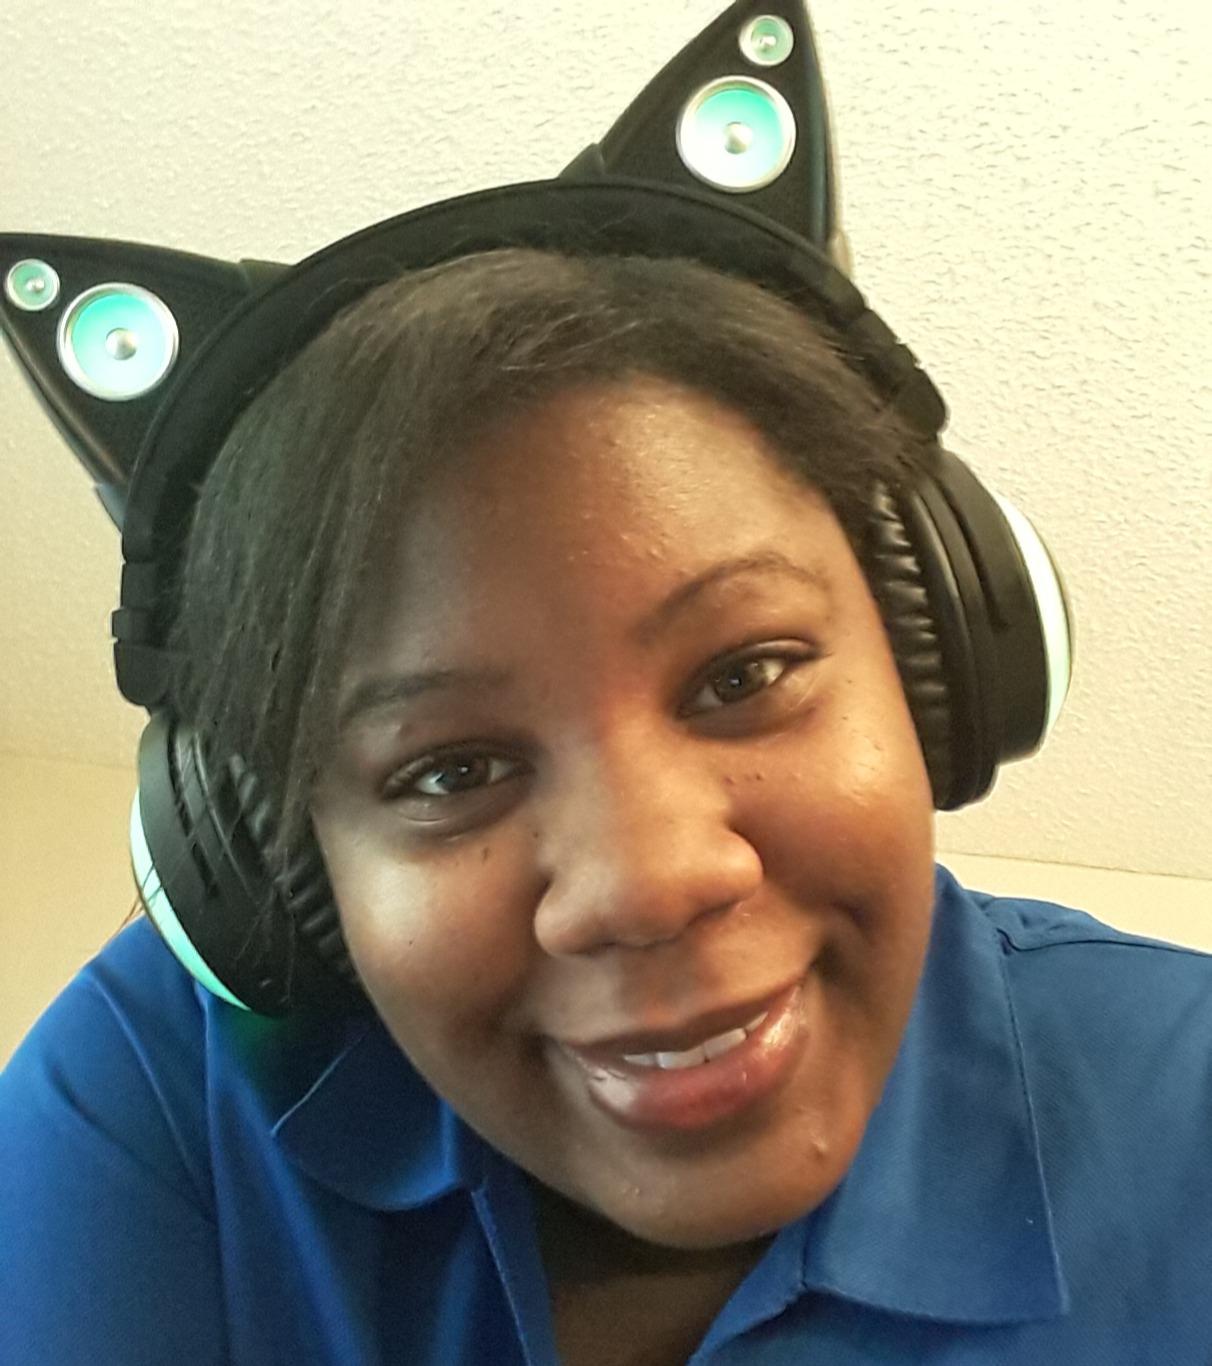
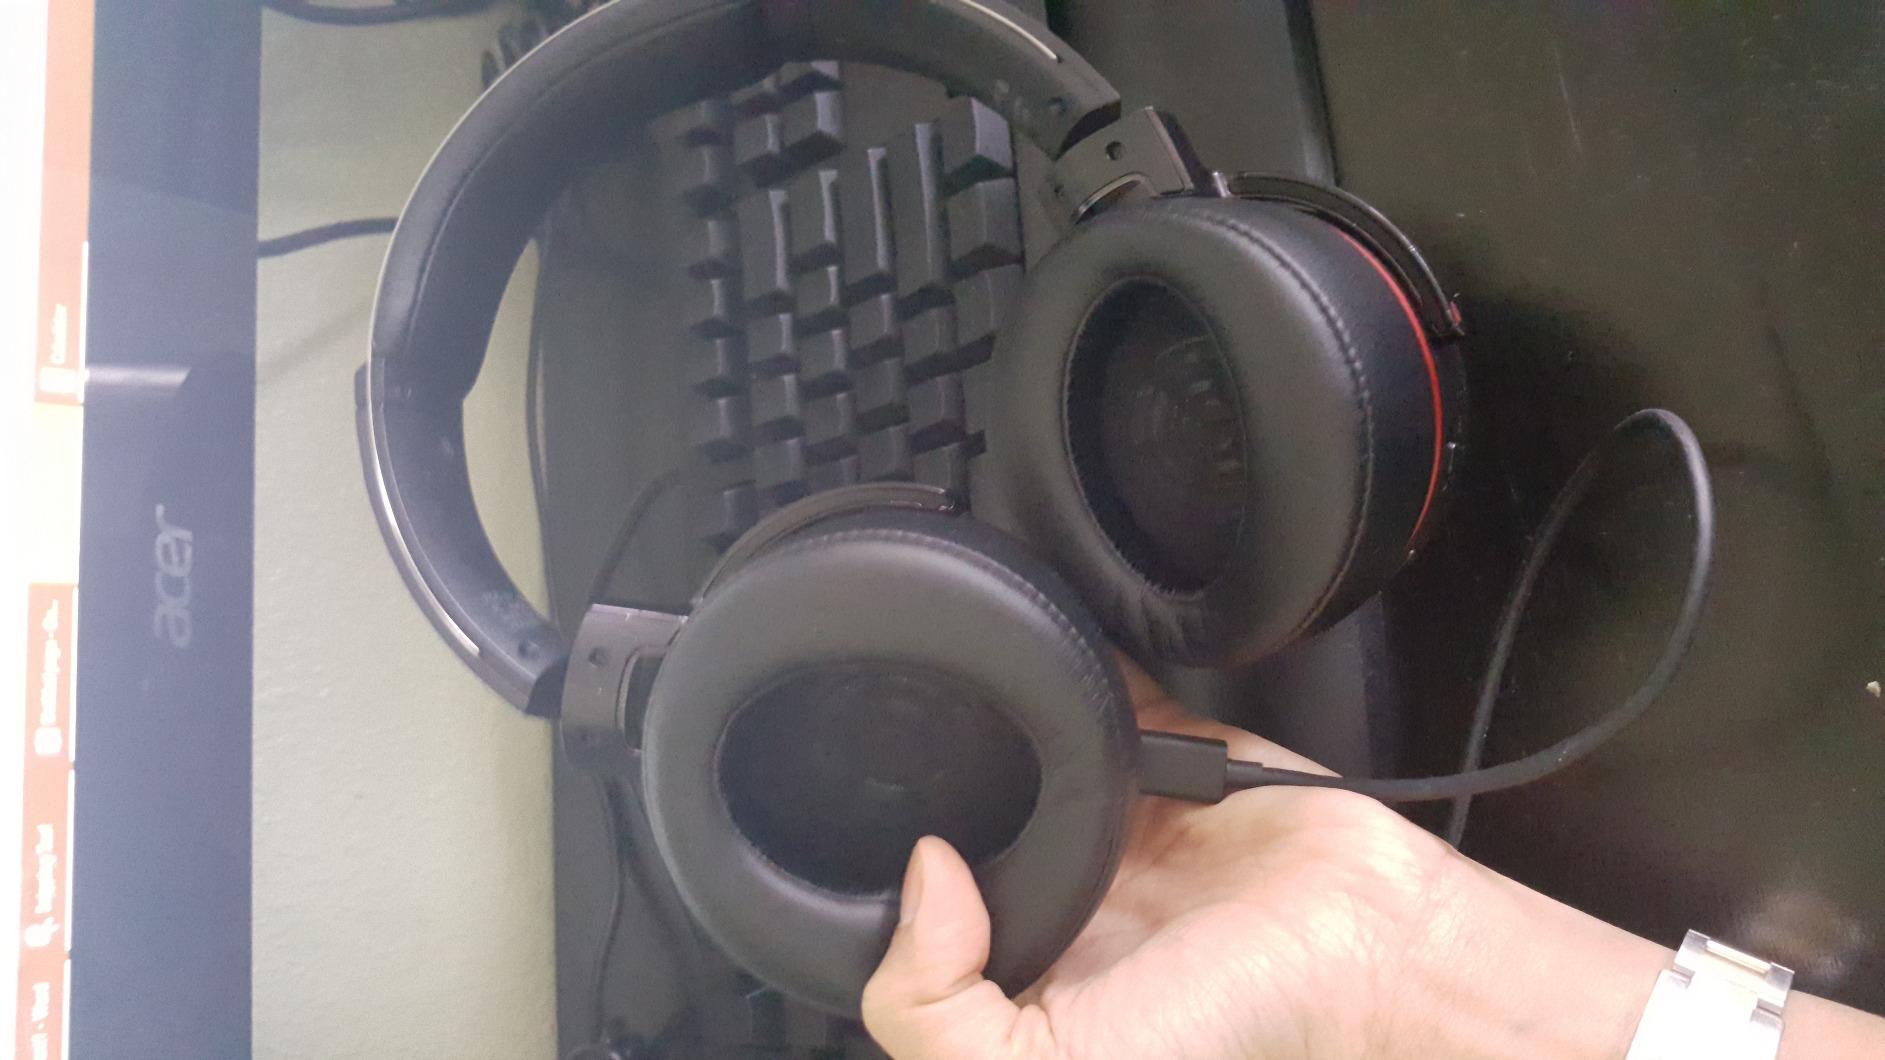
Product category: headphones
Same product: no